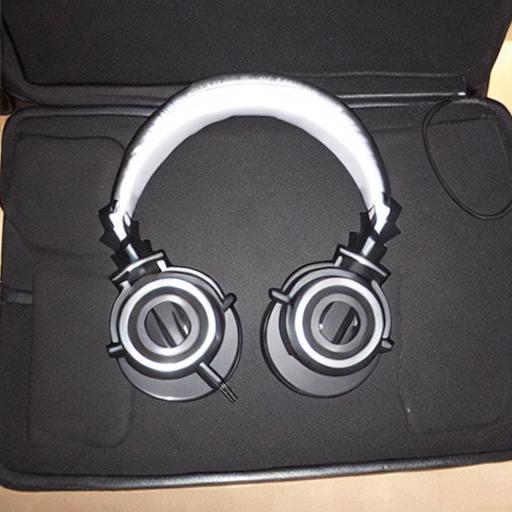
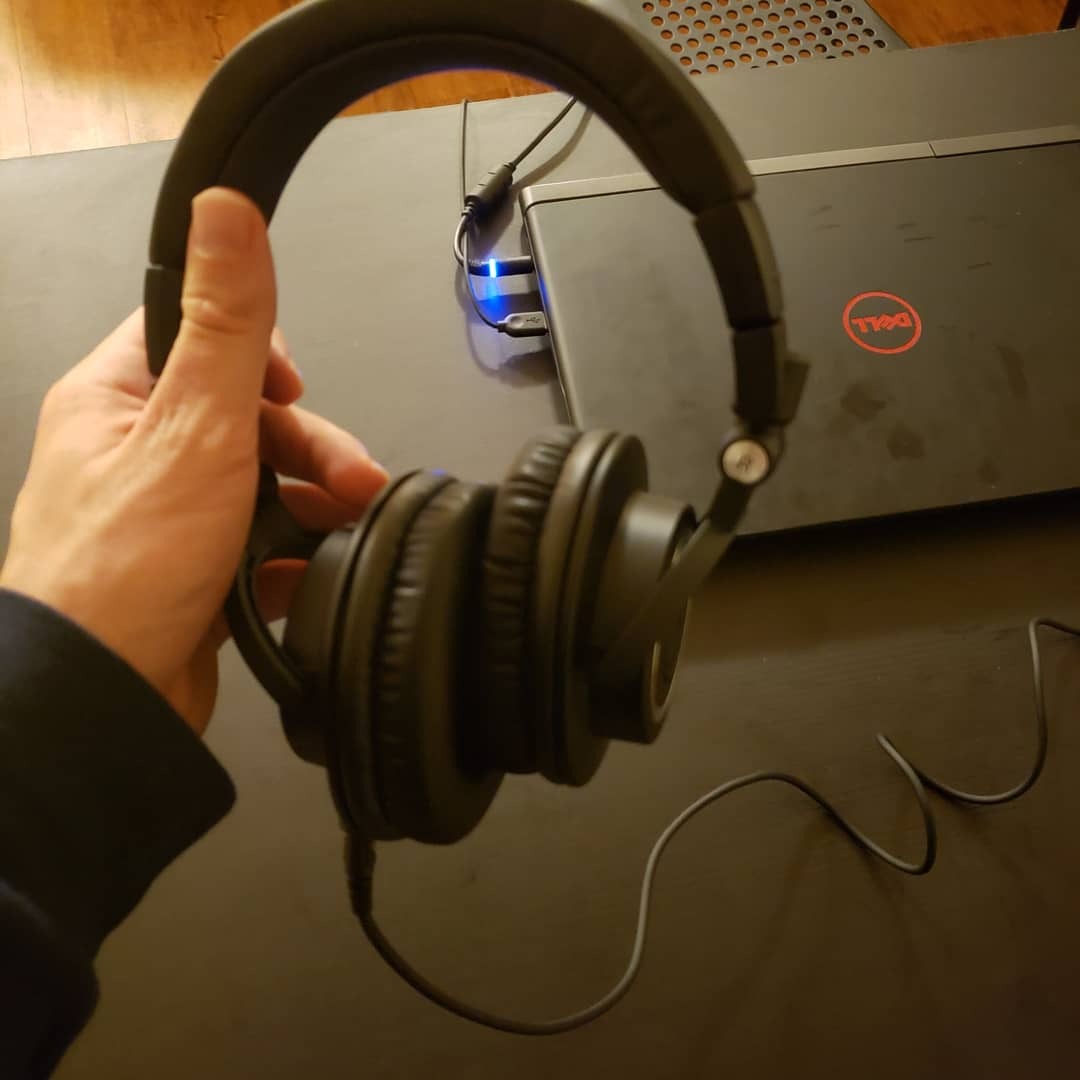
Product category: headphones
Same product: no